Abernethy railway station

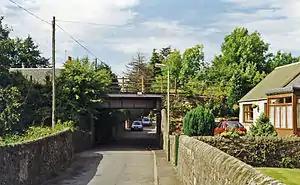
Location of the former station (1997)

Abernethy railway station served the village of Abernethy, in Scotland.